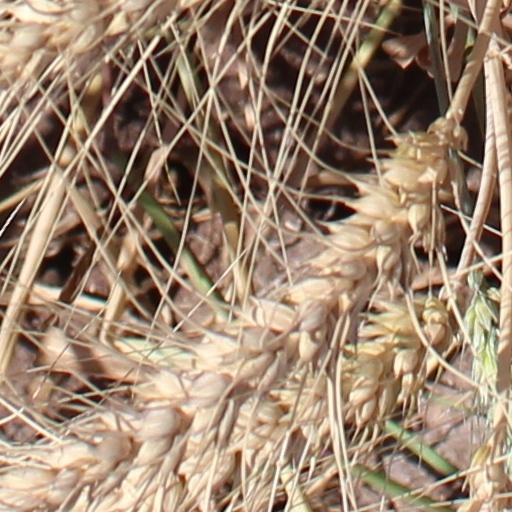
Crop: wheat